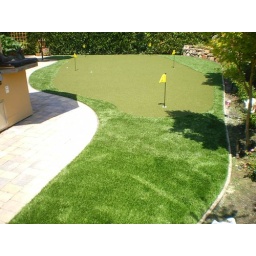
fake grass putting green in Blackhawk